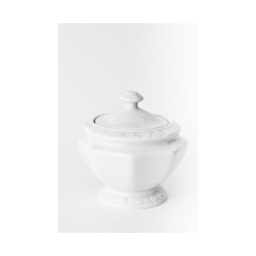
A white porcelain sugar bowl photographed against a white background using natural light.